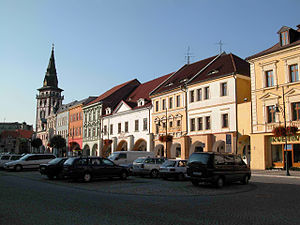
Chomutov
Chomutov er en by i det nordvestlige Tjekkiet med et indbyggertal på ca. 51.000. Byen ligger i regionen Ústí nad Labem, tæt ved grænsen til nabolandet Tyskland.